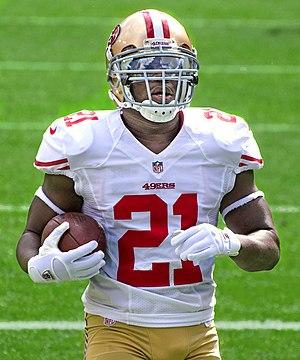
Franklin « Frank » Delano Gore, né le 14 mai 1983 à Miami, est un joueur américain de football américain. Il évolue au poste de running back avec les Bills de Buffalo.